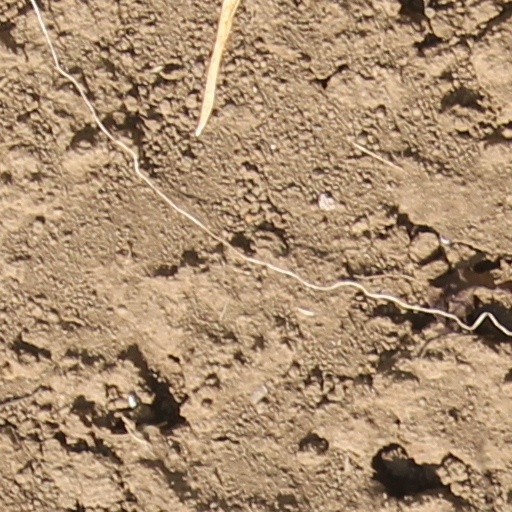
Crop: wheat